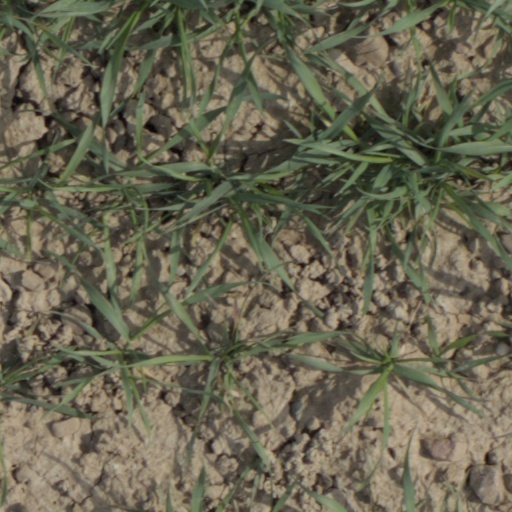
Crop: wheat